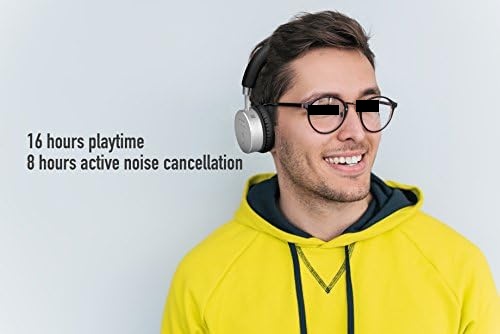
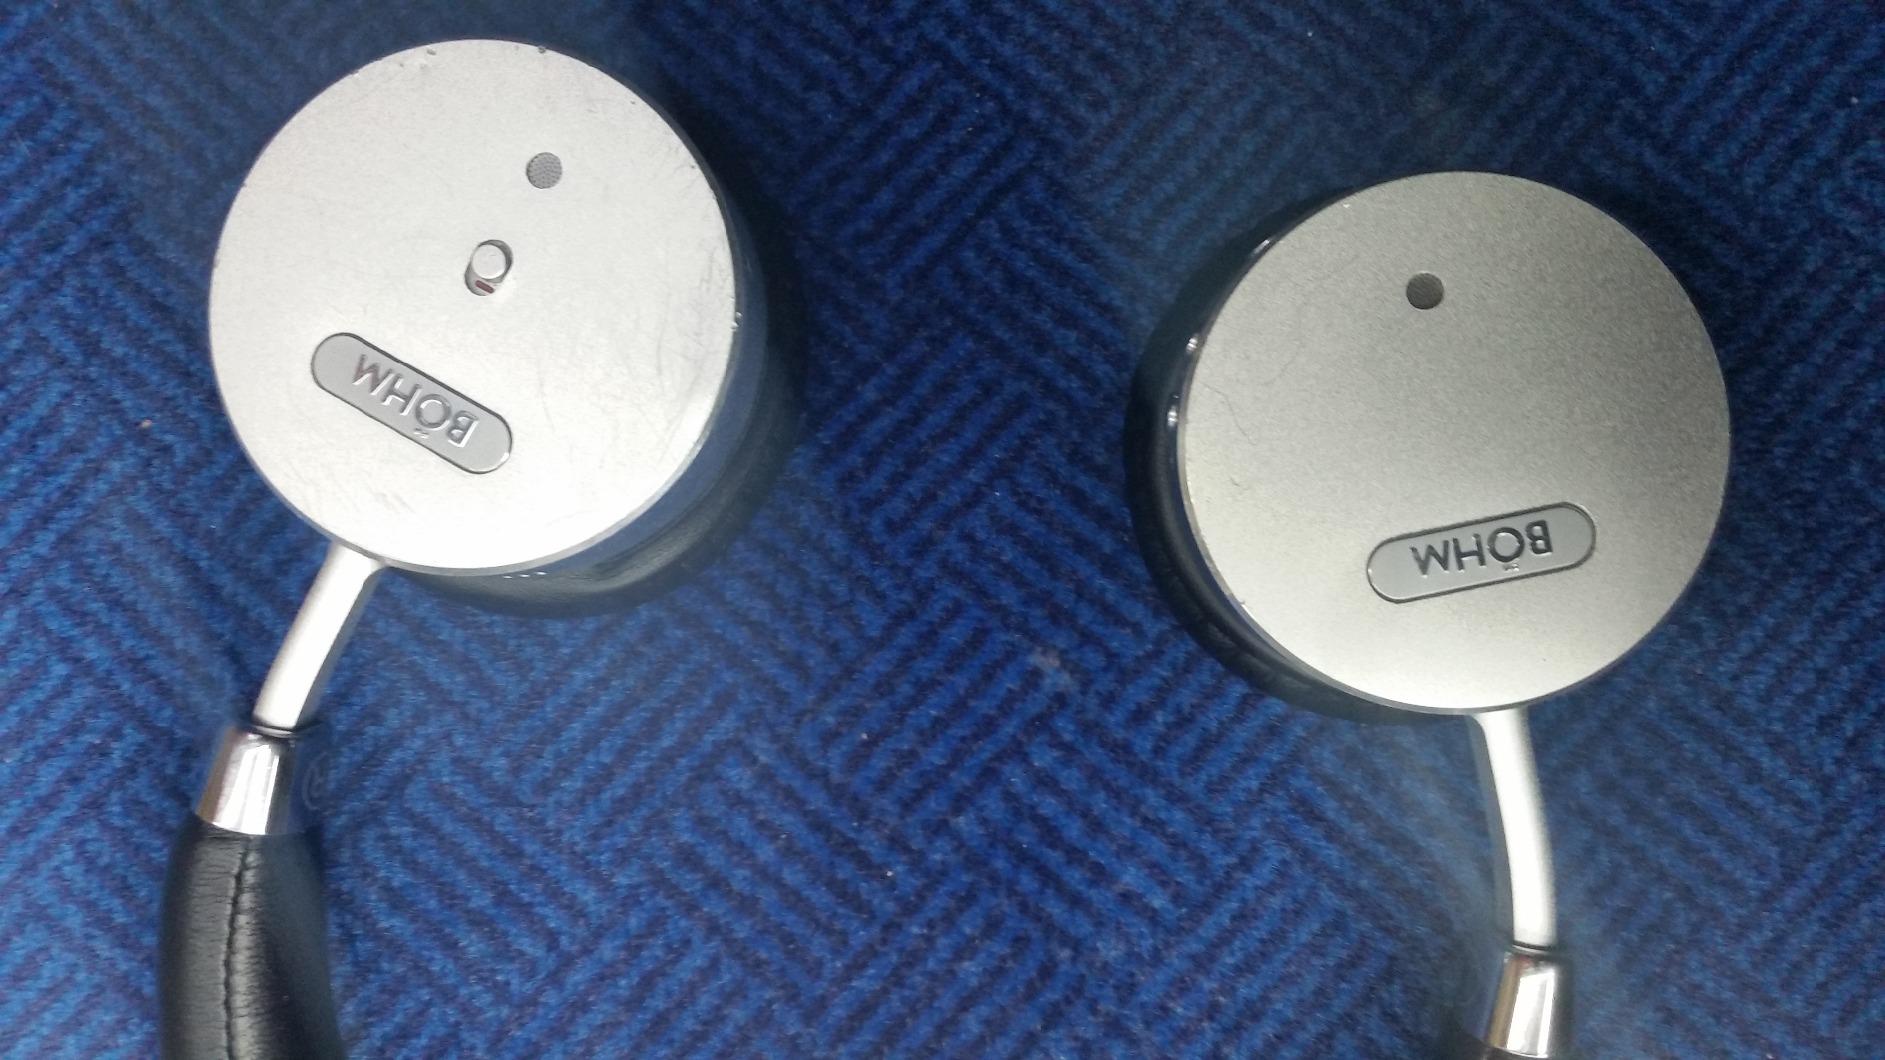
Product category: headphones
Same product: yes